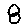
Label: 8